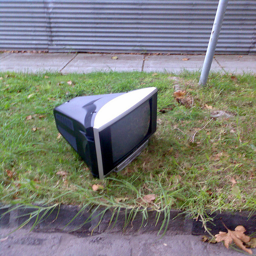
A TV sitting on a patch of grass next to a pole.
A TV that has been set on the street by the curve.
A television set is lying on a curb.
A computer monitor sits in the grass on the side of a road.
An old television is on the curb in the grass.